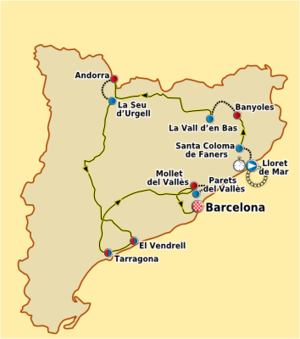
Le 91ᵉ Tour de Catalogne a eu lieu du 21 au 27 mars 2011. Il s'agit de la 5ᵉ épreuve de l'UCI World Tour 2011. Il a été remporté par l'Italien Michele Scarponi, de l'équipe Lampre-ISD, devant l'Irlandais Daniel Martin et l'Américain Christopher Horner. L'Espagnol Rubén Pérez remporte le classement par points, alors que le Colombien Nairo Quintana termine meilleur grimpeur de l'épreuve. L'équipe Team RadioShack remporte le classement par équipes.